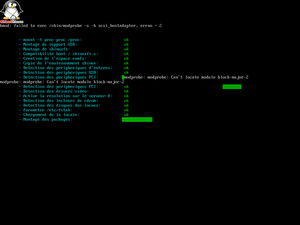
Shinux était une distribution Linux française, avec une suite logicielle complète, développée par la société Shinco France.